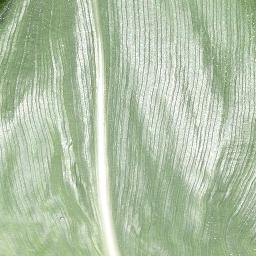
Label: Corn___healthy